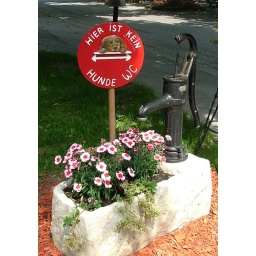
Sign in Bad Hofgastein (&amp;quot;no dog toilet here&amp;quot;). (Austria, 2004)